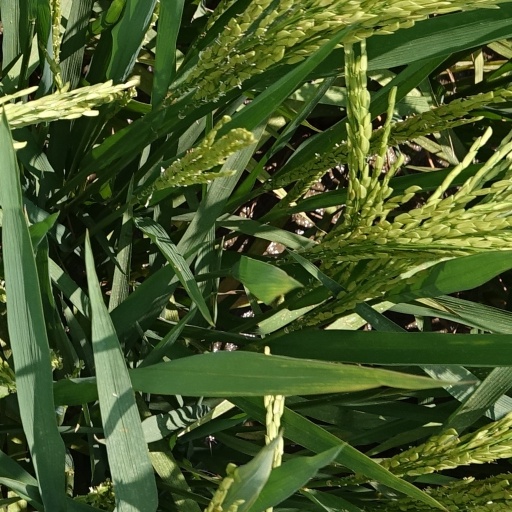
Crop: rice